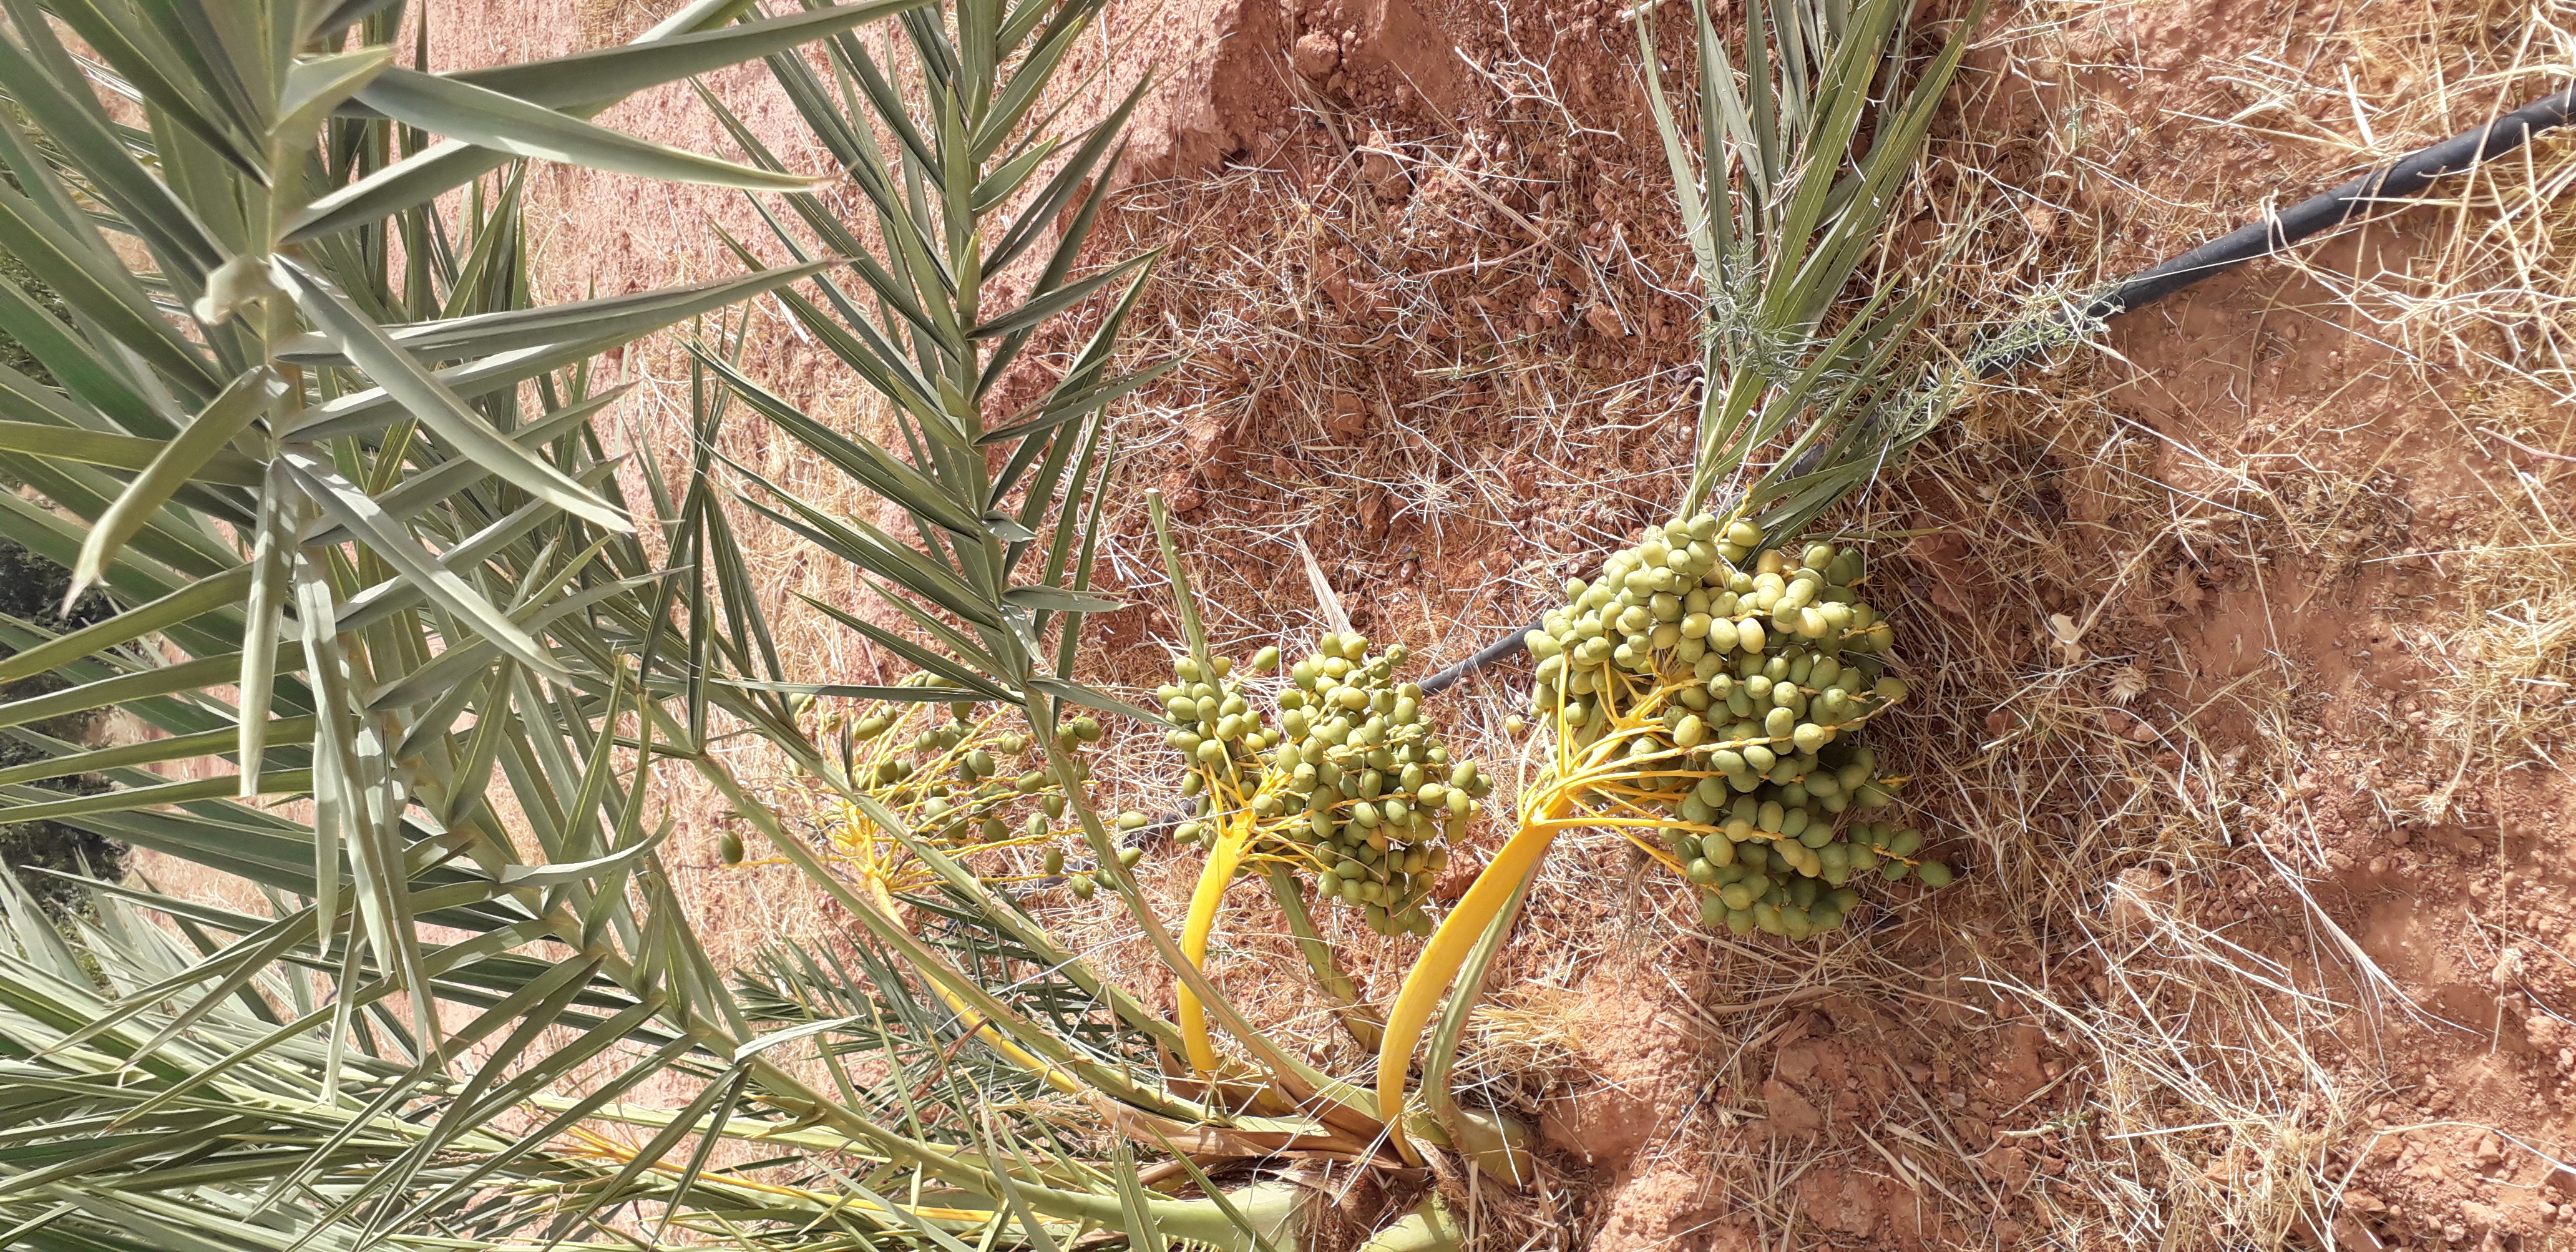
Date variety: kholt